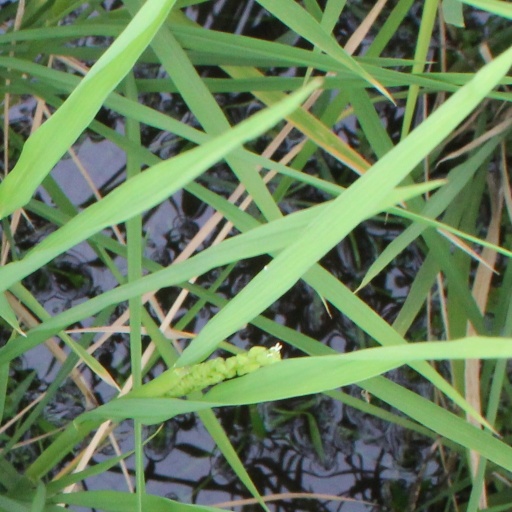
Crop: rice